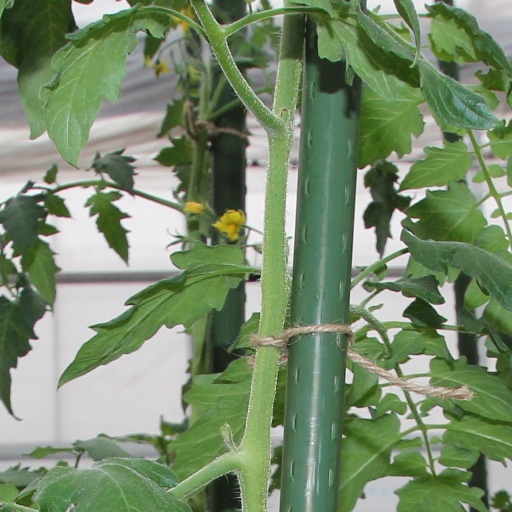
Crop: tomato